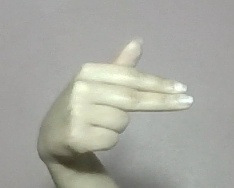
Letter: ghain